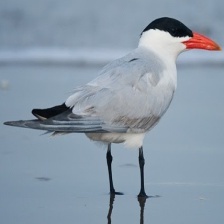
Species: CASPIAN TERN
Scientific name: HYDROPROGNE CASPIA